Steve Canyon

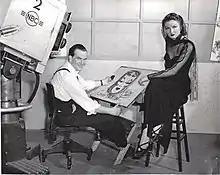
Milton Caniff with Carol Ohmart, model for Copper Calhoon, 1947

Caniff was famous for colorful villains and intriguing female characters, such as Madame Lynx and the lovely exiled ruler, Princess Snowflower. Madame Lynx was based on Madame Egelichi, the "femme fatale "spy played by Ilona Massey in the Marx Brothers movie "Love Happy" (1949). The character stirred Caniff's imagination so much that he hired Ilona Massey personally to pose for him. Besides casting Ilona Massey as Lynx, Caniff patterned Pipper the Piper after John F. Kennedy, and Miss Mizzou after either Marilyn Monroe or actress Bek Nelson. The character of Charlie Vanilla (who would frequently appear with an ice cream cone in hand) was based on Caniff's longtime friend Charles Russhon, a former photographer and U.S. Air Force lieutenant, who became a technical advisor on five James Bond films.